Swavesey railway station

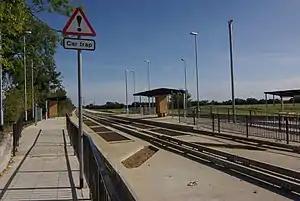
Swavesey guided bus stop

Swavesey railway station was a station in Swavesey, Cambridgeshire on the line between Cambridge and St Ives which was closed for passenger services in 1970. The station remained derelict until it was demolished in 2007 for construction of the Cambridgeshire Guided Busway service which utilises the trackbed of the old railway.